José Augusto (footballer)

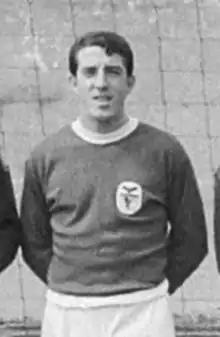
José Augusto with Benfica in 1965

José Augusto Pinto de Almeida (born 13 April 1937), known as José Augusto, is a Portuguese retired football winger and manager.